Fjerritslev Municipality

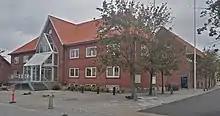
Former city hall in Fjerritslev.

Approximately 45% of the municipality's population lived in rural areas or small villages, and another approximate 40% in the town of Fjerritslev. The remaining 15% lived in the larger towns and villages of the municipality, these being Bonderup, Gøttrup, Klim and Vester Torup. Smaller villages in the municipality included Skræm, Vust and Hjortdal.